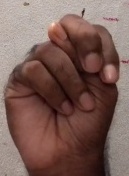
ASL sign: N